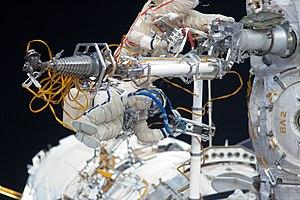
Mir était une station spatiale russe placée en orbite terrestre basse par l'Union soviétique. Mise en orbite le 19 février 1986 et détruite volontairement le 23 mars 2001, elle fut assemblée en orbite entre 1986 et 1996. Mir était la première station spatiale composée de plusieurs modules, possédait une masse supérieure à celle de n'importe quel satellite précédent et détenait le record du plus grand satellite artificiel en orbite autour de la Terre jusqu'à sa désorbitation le 21 mars 2001. Mir a servi de laboratoire de recherche en micropesanteur. Des équipages y ont mené des expériences en biologie, biologie humaine, physique, astronomie, météorologie et sur les systèmes spatiaux afin de développer les technologies nécessaires à l'occupation permanente de l'espace.